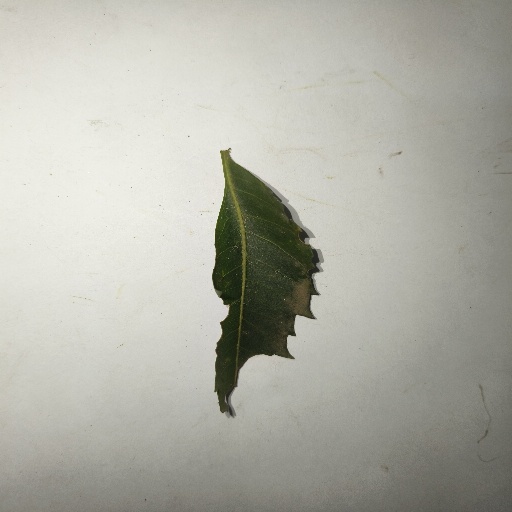
Species: Neem
Leaf condition: Shot Hole Leaf